K. T. Muhammed

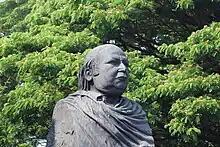
Bust of K. T. located at Kozhikode

K. T. Mohammed (29 September 1927 – 25 March 2008), popularly known as KT, was a Malayalam playwright and screenwriter. He had scripted about 40 stage plays, including "Idhu Bhumiyanu" ("This is the Earth"), considered to be his masterpiece. He had also written screenplay for about 20 films, including "Kandam Becha Kottu", "Thurakkatha Vathil", "Moodupadam", and "Kadalpalam". K. T. was a recipient of Sangeet Natak Akademi Award.